Vitellozzo Vitelli

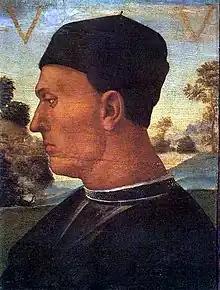
Vitellozzo Vitelli, by Luca Signorelli.

Vitellozzo Vitelli (c. 145831 December 1502) was an Italian condottiero. He was lord of Montone, Città di Castello, Monterchi and Anghiari.